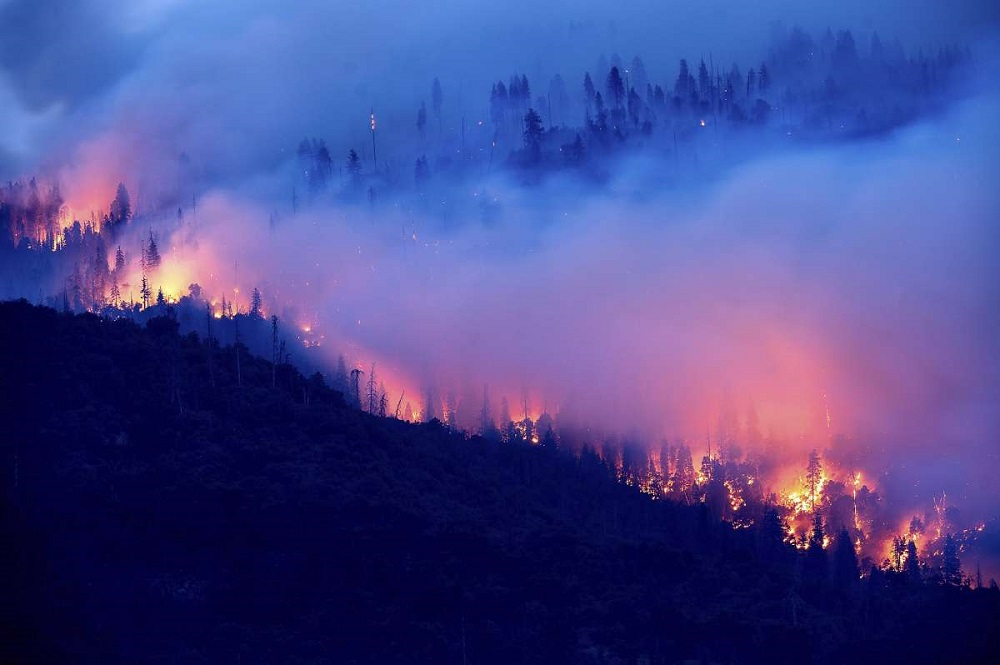
Fire: yes
Smoke: yes